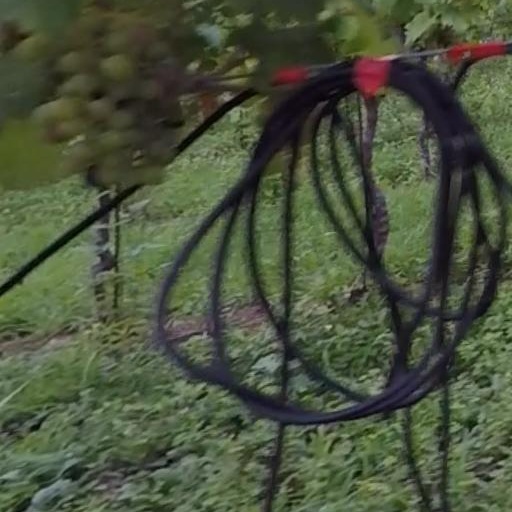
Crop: grape